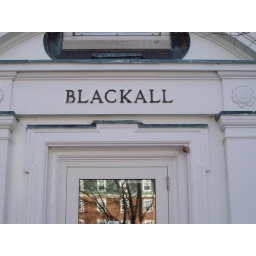
reflection in the door window